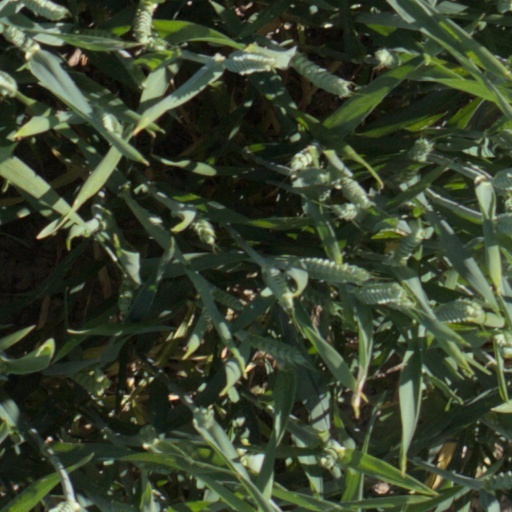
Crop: wheat